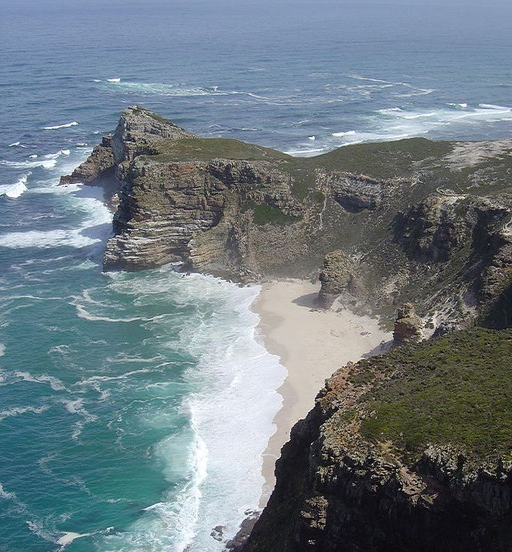
cape is a rocky headland on the coast .